The King Kong That Appeared in Edo

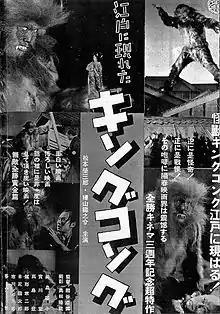
Advertisement for the film, published in the April 14, 1938 issue of "Kinema Junpo"

, commonly erroneously translated as King Kong Appears in Edo, is a 1938 Japanese two-part silent "jidaigeki" film produced by Zenshō Cinema. It is now considered to be a lost film.